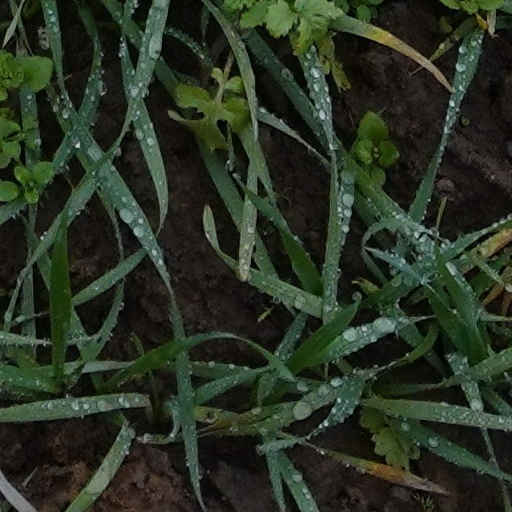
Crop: wheat